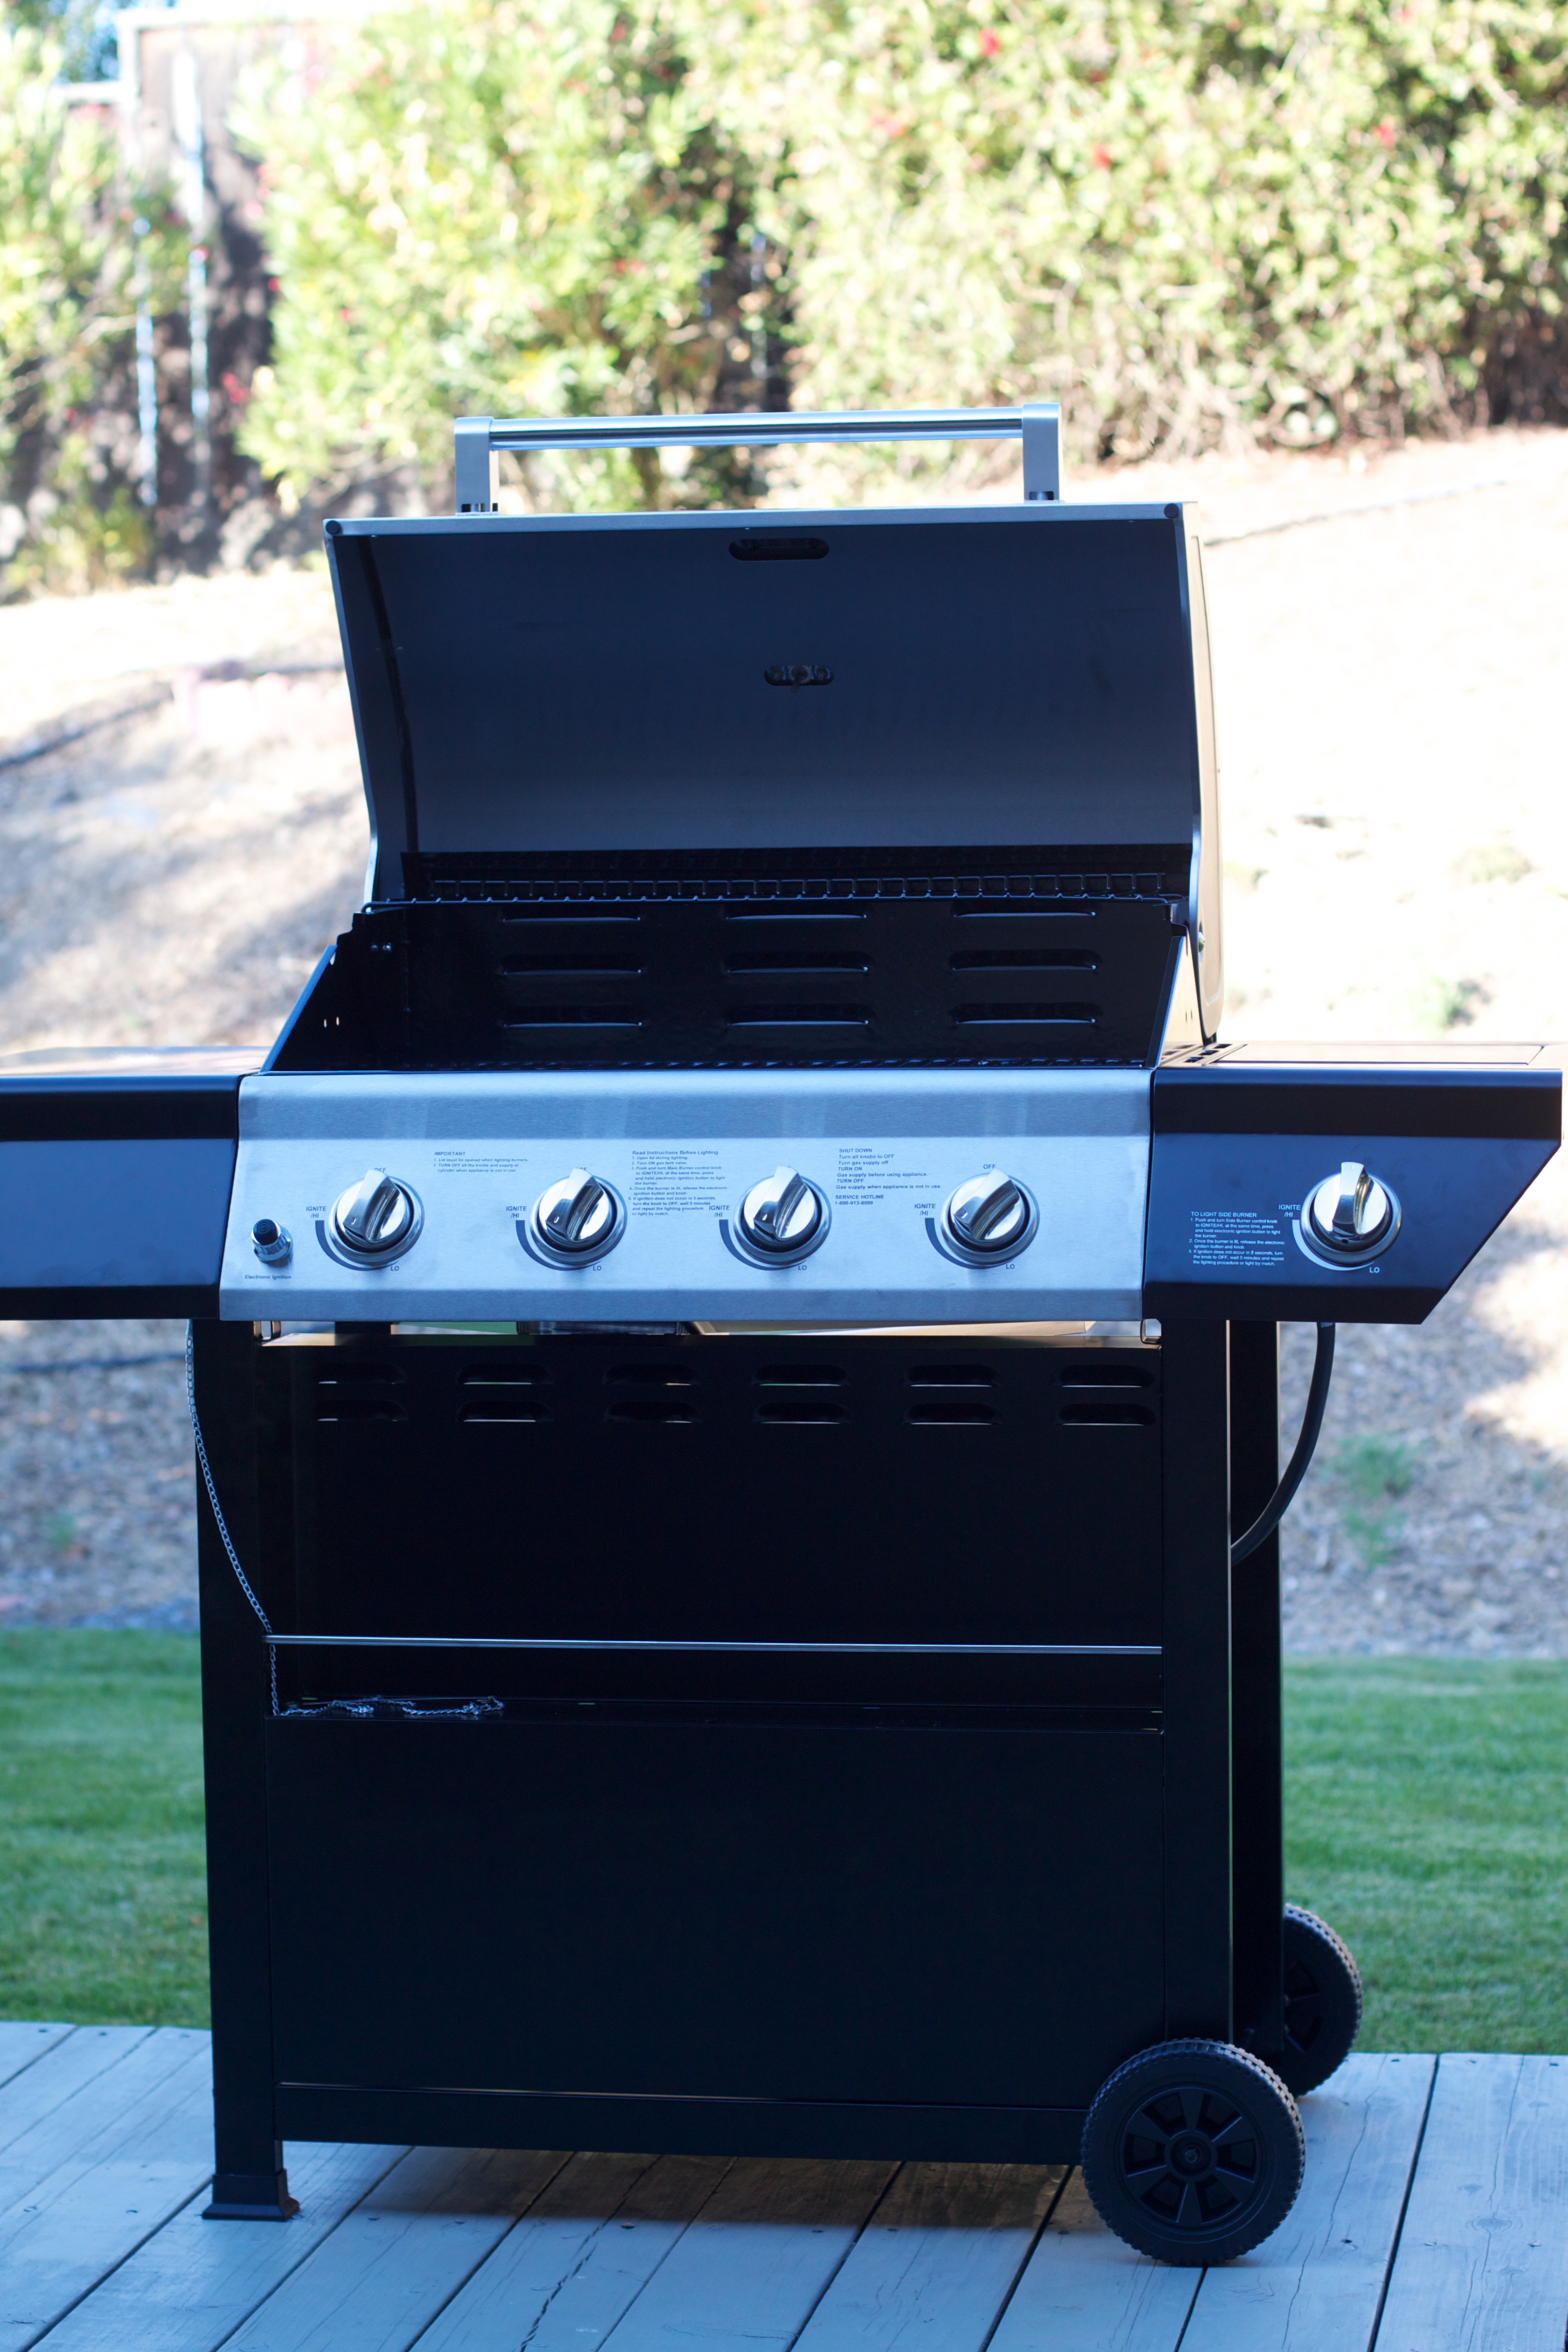
food, meat, barbecue, cuisine, gas stove, barbecue grill, man made object, outdoor grill, animal source foods, kitchen stove